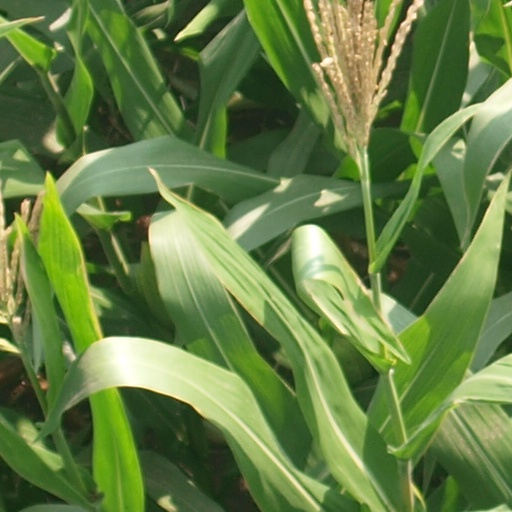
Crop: maize; corn